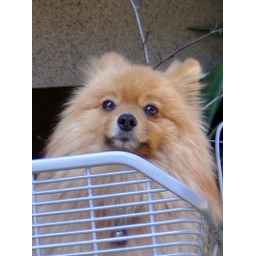
This dog is sitting in the front basket of bicycle...